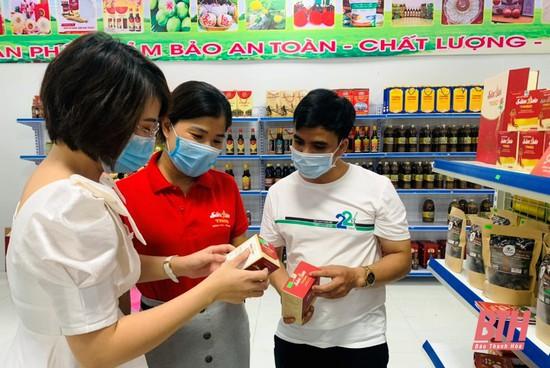
có ba người đang cùng nhìn vào một sản phẩm